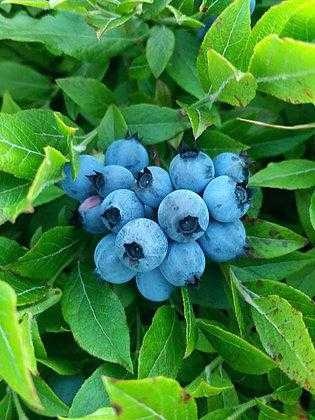
Label: Blueberry